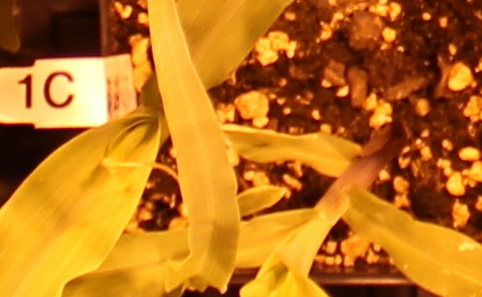
Label: Corn